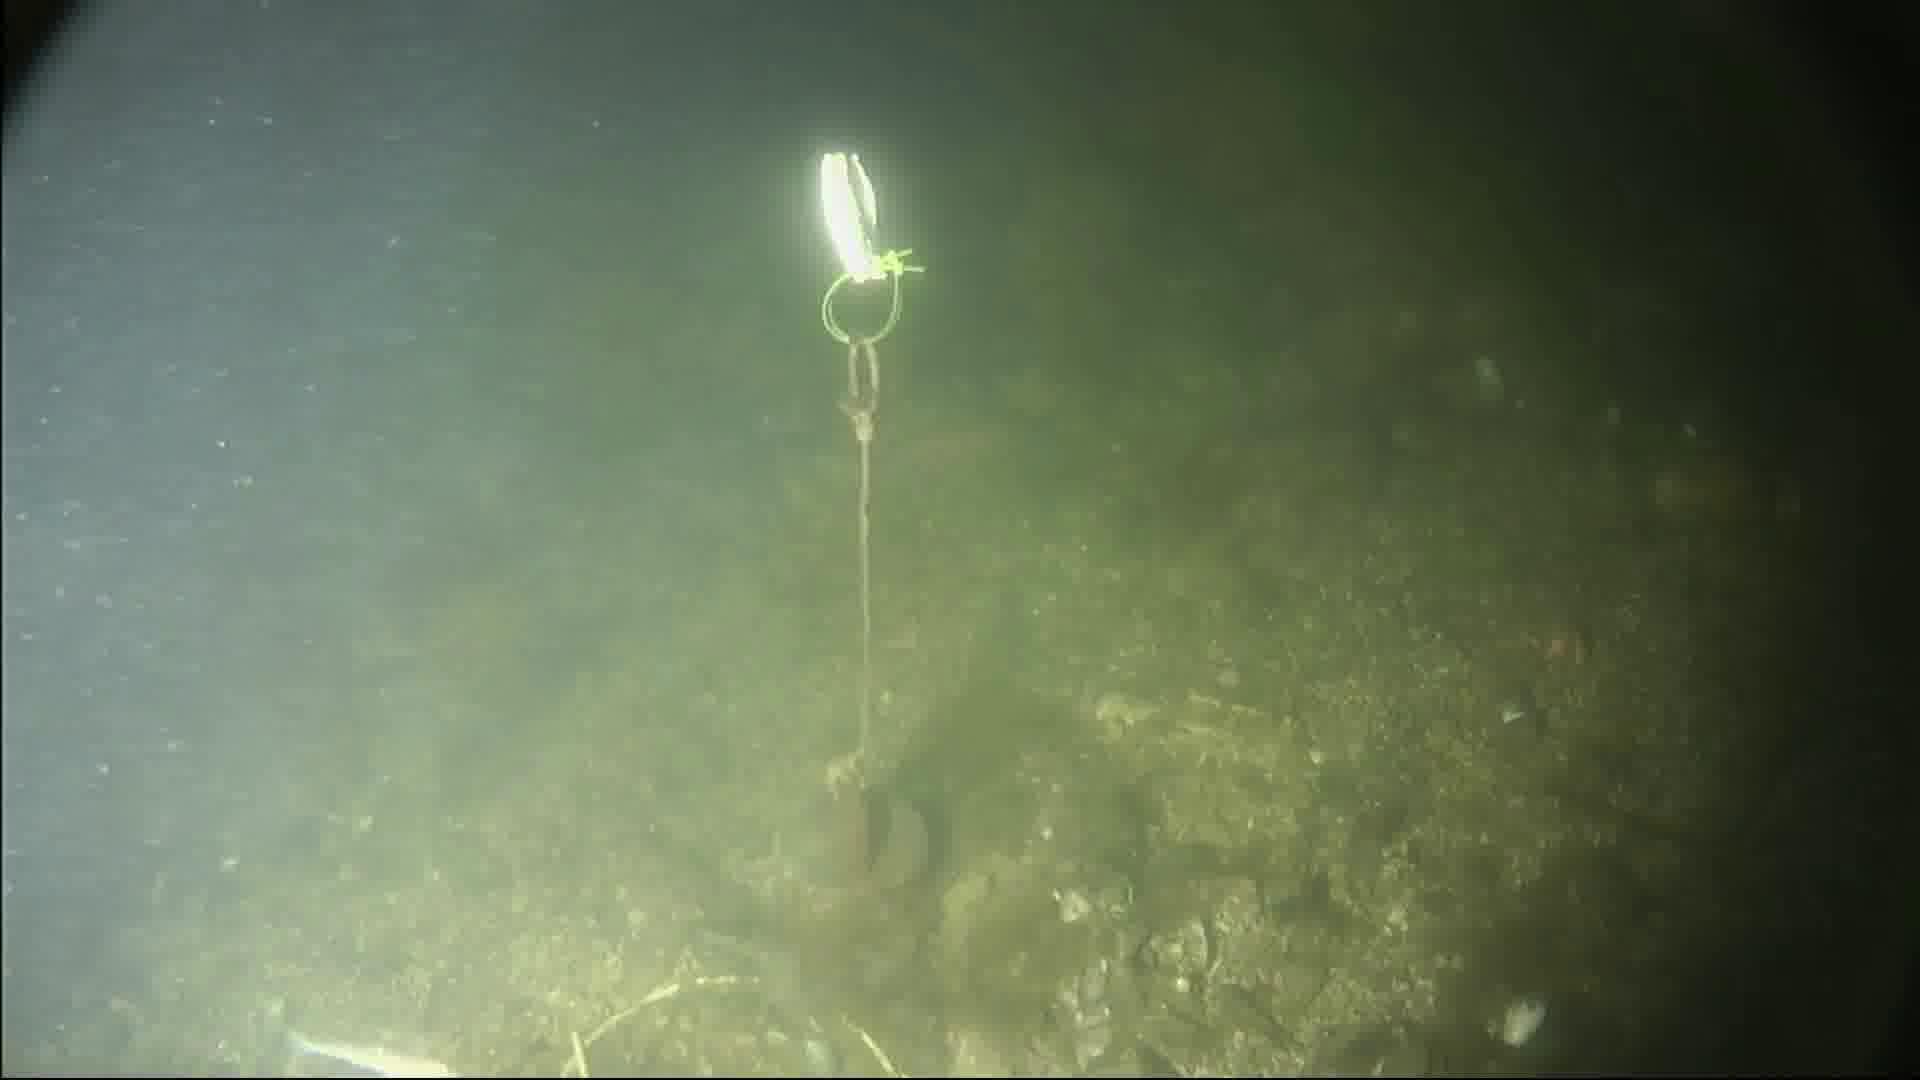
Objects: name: small_fish